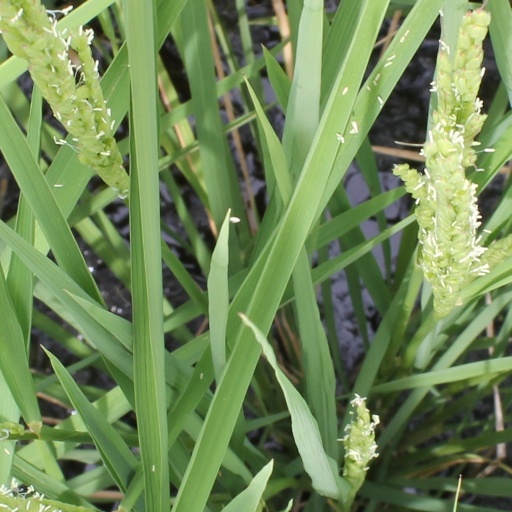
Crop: rice